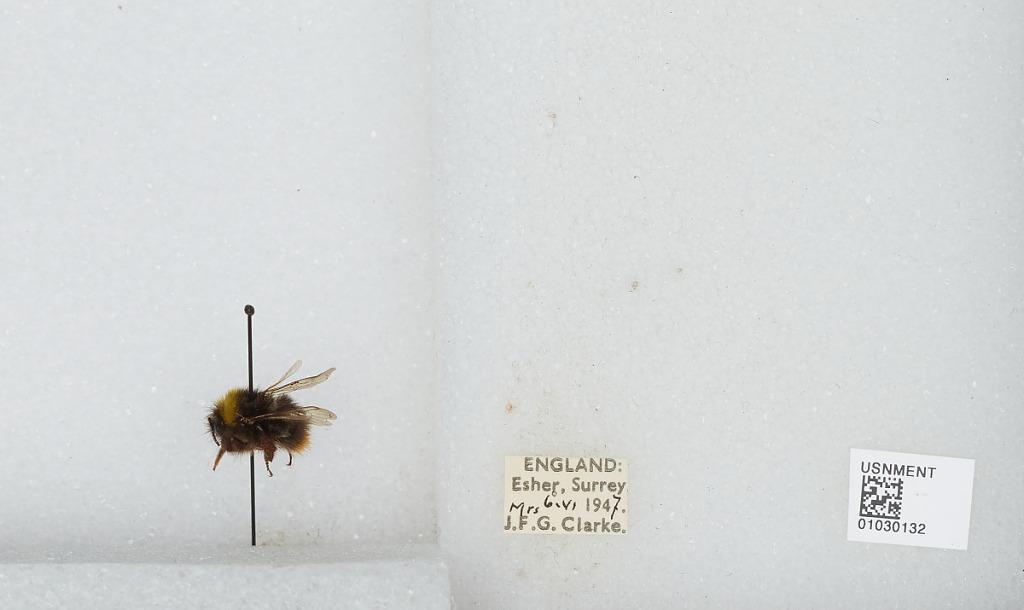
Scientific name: Bombus (Pyrobombus) pratorum (Linnaeus)
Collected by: J. Clarke
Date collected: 1947-6-6
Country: United Kingdom
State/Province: England
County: Surrey
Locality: Esher
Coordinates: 51.3691, -0.365